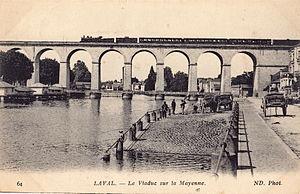
Carte postale ancienne éditée par ND, n°64 :LAVAL - Le Viaduc sur la Mayenne
Laval est une ville de l'ouest de la France, chef-lieu du département de la Mayenne en région des Pays de la Loire, elle est située à environ 300 kilomètres à l'Ouest de Paris.
La Mayenne est une rivière de l'Ouest de la France se situant dans les deux régions des pays de la Loire - principalement - et la Normandie, dans les trois départements de Maine-et-Loire, Mayenne, Orne. Elle est un affluent constitutif de la Maine, donc un sous-affluent de la Loire, ou un affluent direct de la Loire si l'on considère que la Maine et la Mayenne ne font qu'un, comme le traduit la proximité de leur nom et le fait que le mot Maine soit employé en amont de son confluent avec la Sarthe.
Le viaduc de Laval est un viaduc ferroviaire qui permet la traversée de la Mayenne par la ligne de Paris-Montparnasse à Brest. Il se trouve à Laval, au nord du centre-ville.
Eugène Caillaux, né le 10 septembre 1822 à Orléans, décédé le 8 août 1896 à Paris, est un ingénieur et un homme politique français.